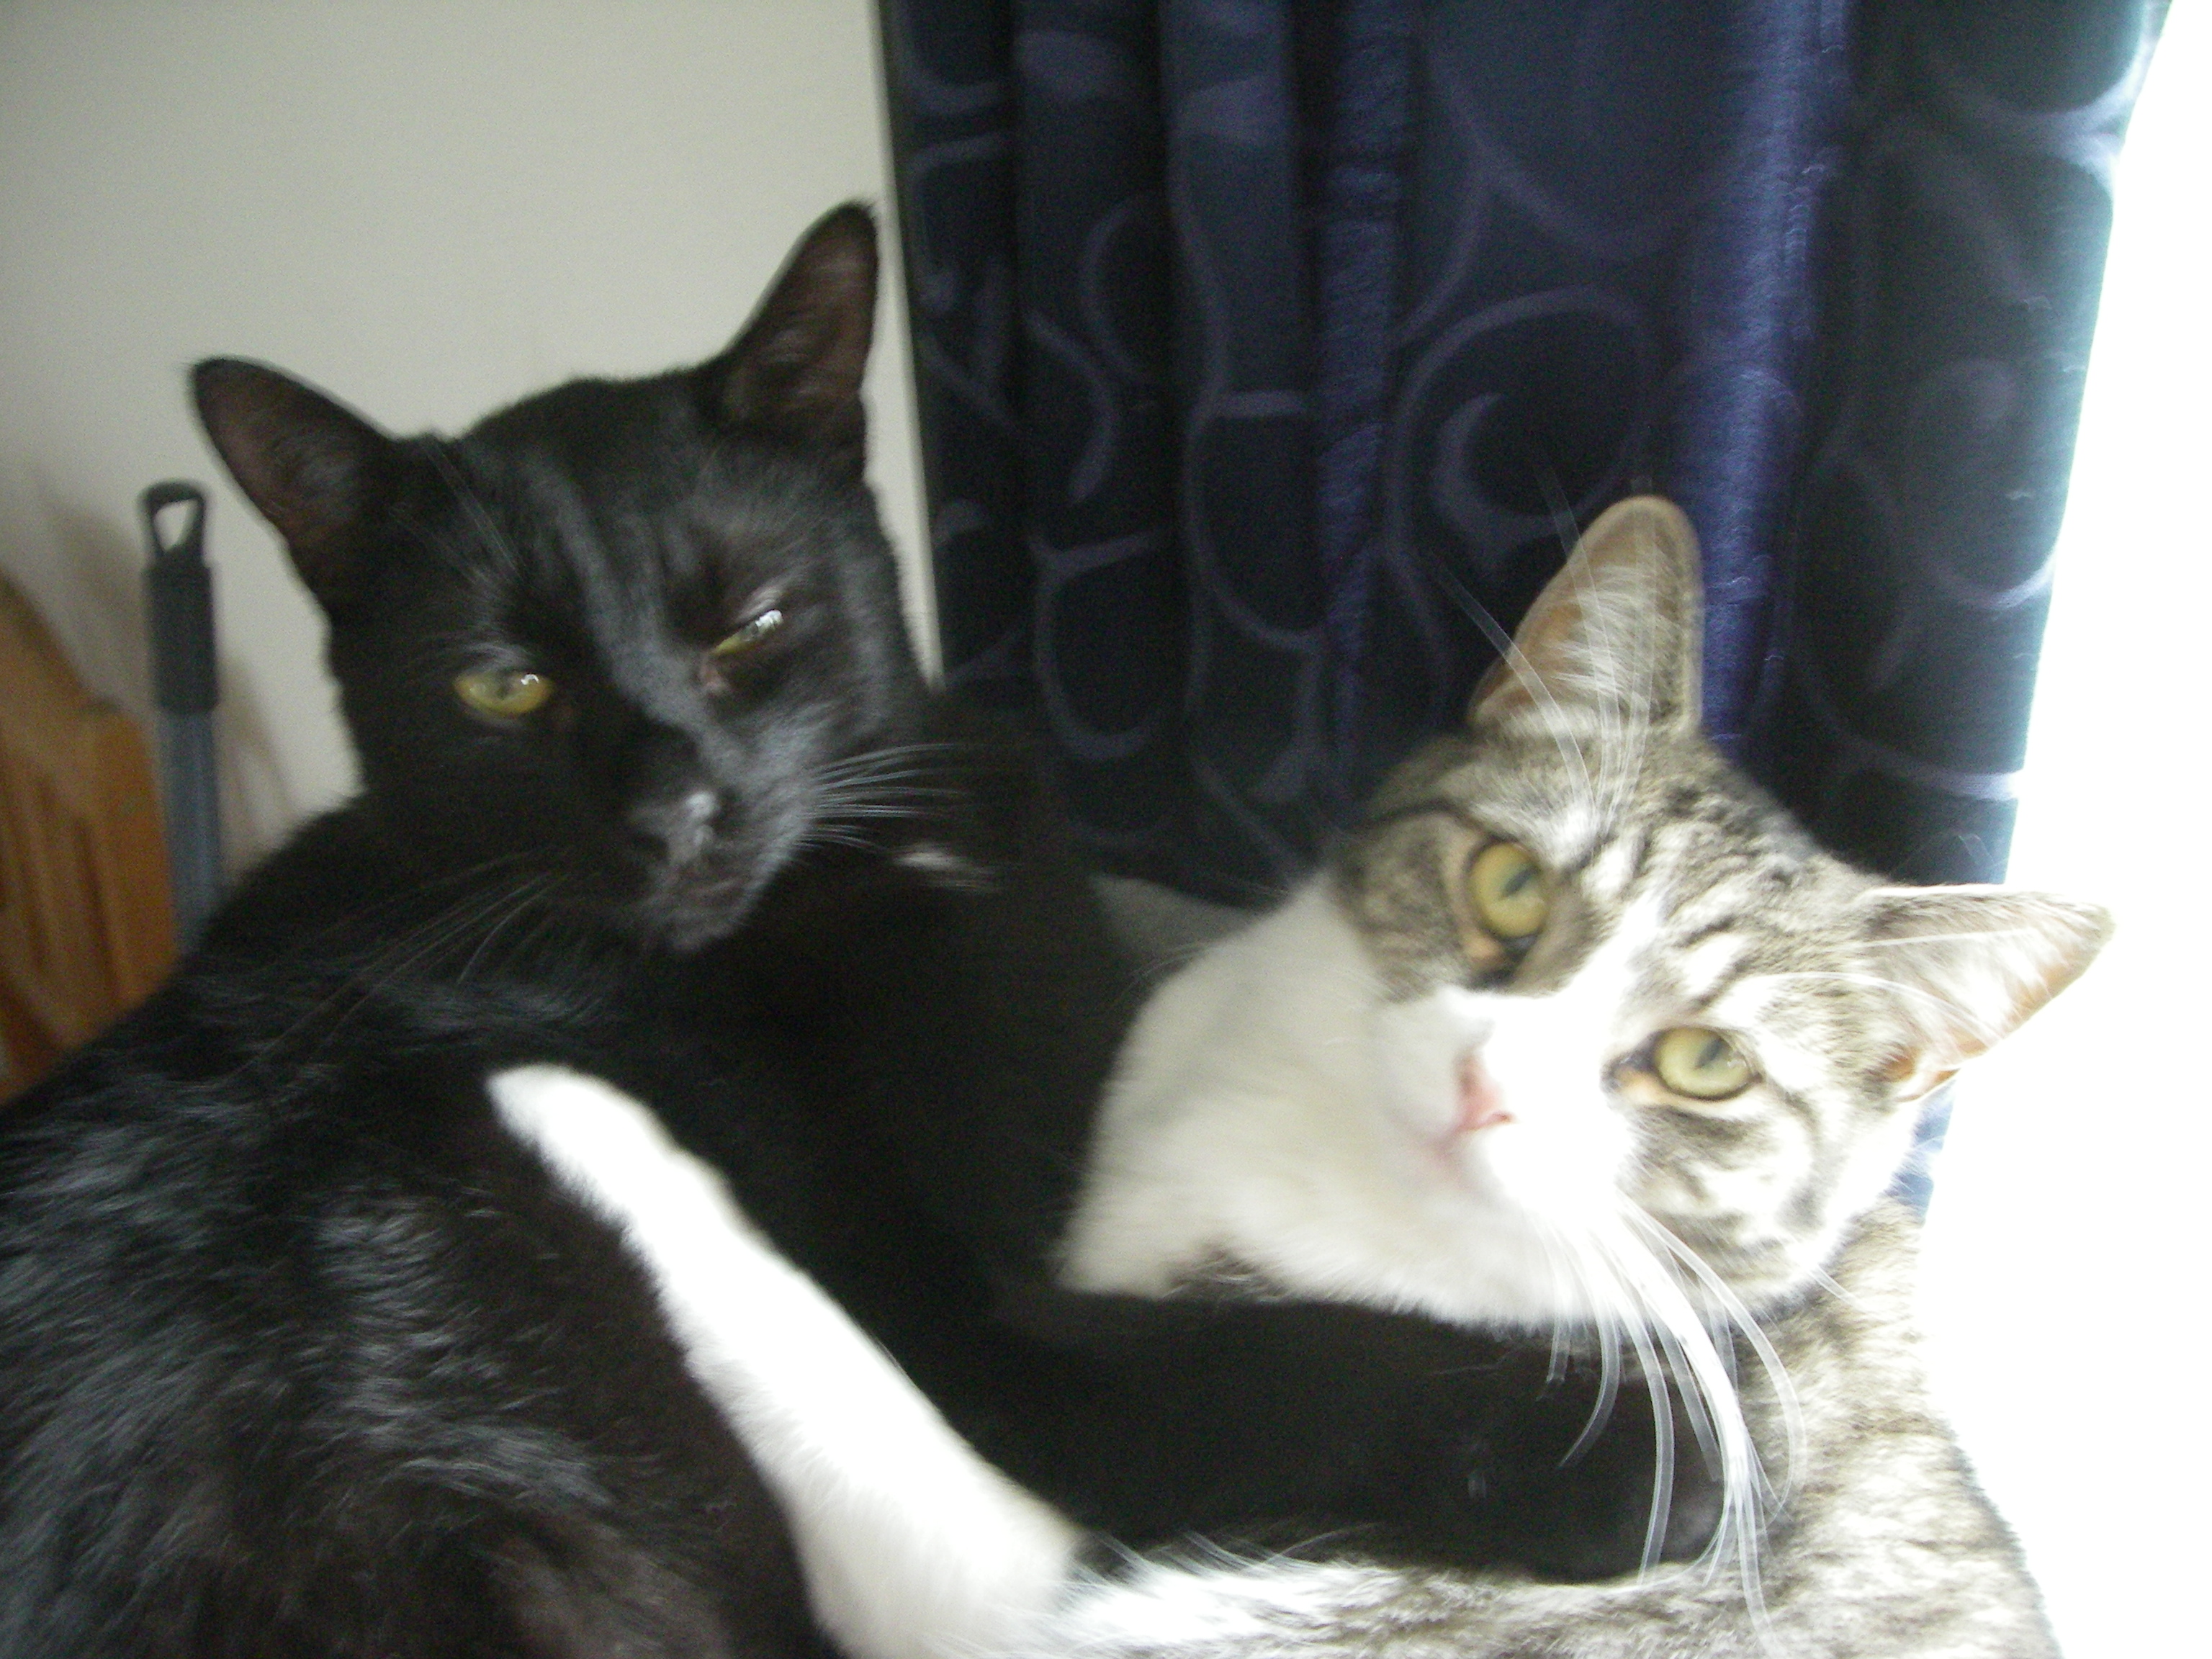
cat, small to medium sized cats, whiskers, cat like mammal, fauna, domestic short haired cat, black cat, european shorthair, fur, kitten, aegean cat